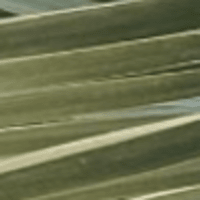
Label: Healthy sample